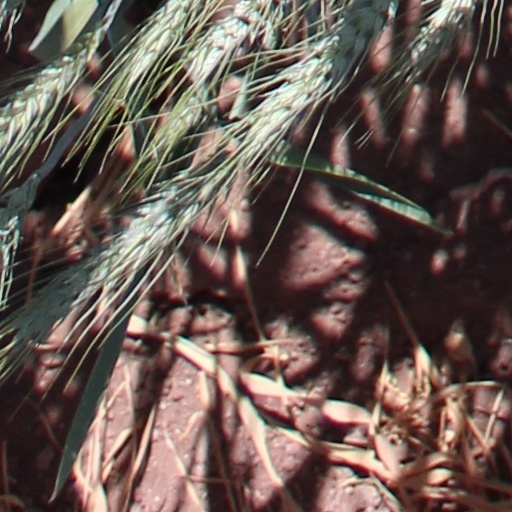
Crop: wheat